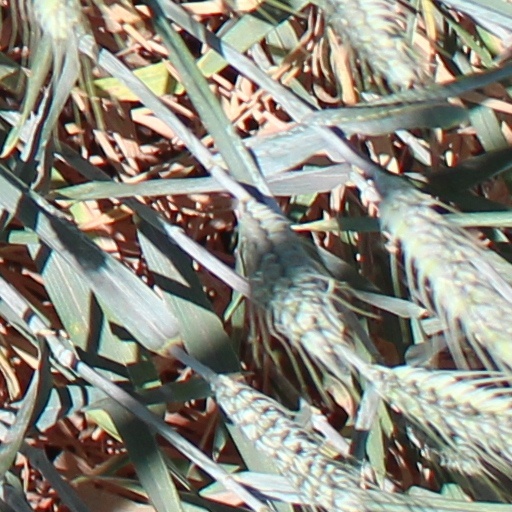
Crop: wheat